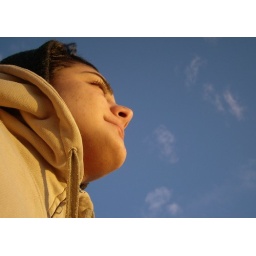
naghmeh against the blue blue sky